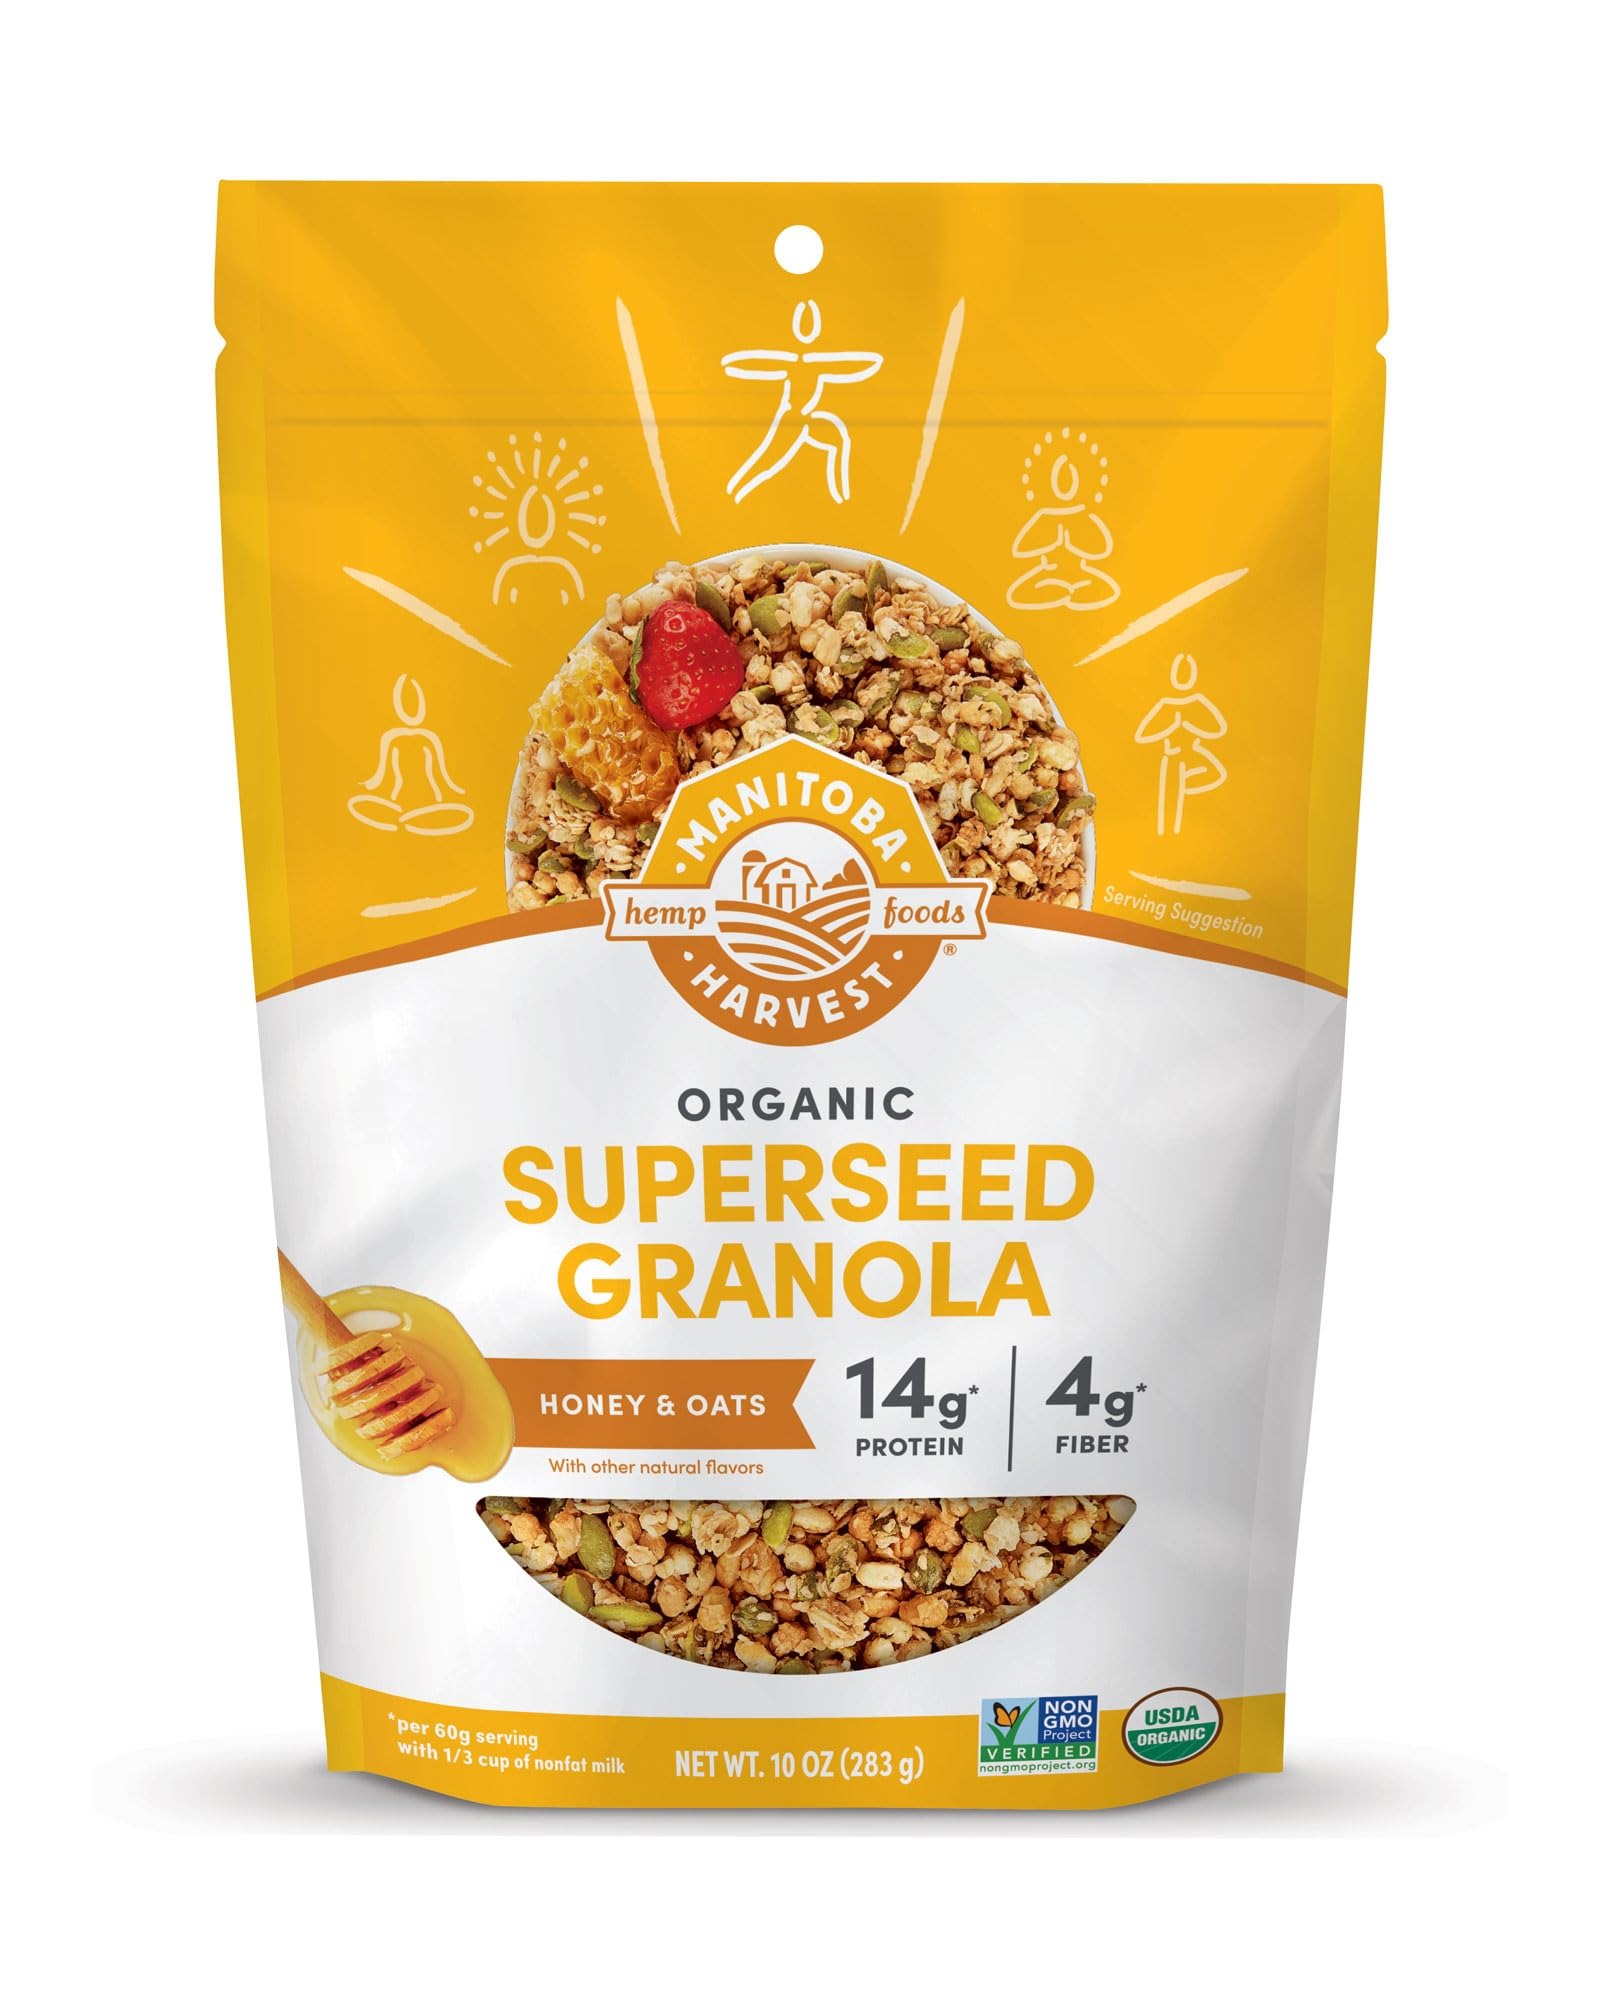
Item Name: Manitoba Harvest Hemp Yeah Granola, Honey & Oats, 10oz, with 14 g of Protein, 3.5 g Omegas 3 & 6, 4 g of Fiber and less than 10 g Sugar Per Serving, Organic, Non-GMO, (Pack of 6) Packaging May Vary
Bullet Point 1: 14 g of Protein, 3.5 g Omegas 3&6, 4 g of Fibre and less than 10 g of Sugar
Bullet Point 2: Real Simple Ingredients, No fillers, No high fructose sweeteners
Bullet Point 3: Certified USDA Organic, Certified Non-GMO, Vegan, Kosher
Bullet Point 4: B Corp Certified
Bullet Point 5: High quality organic ingredients like pumpkin seeds, chia seeds, quinoa and Manitoba Harvest Hemp Hearts
Value: 60.0
Unit: Ounce

Price: 5.465